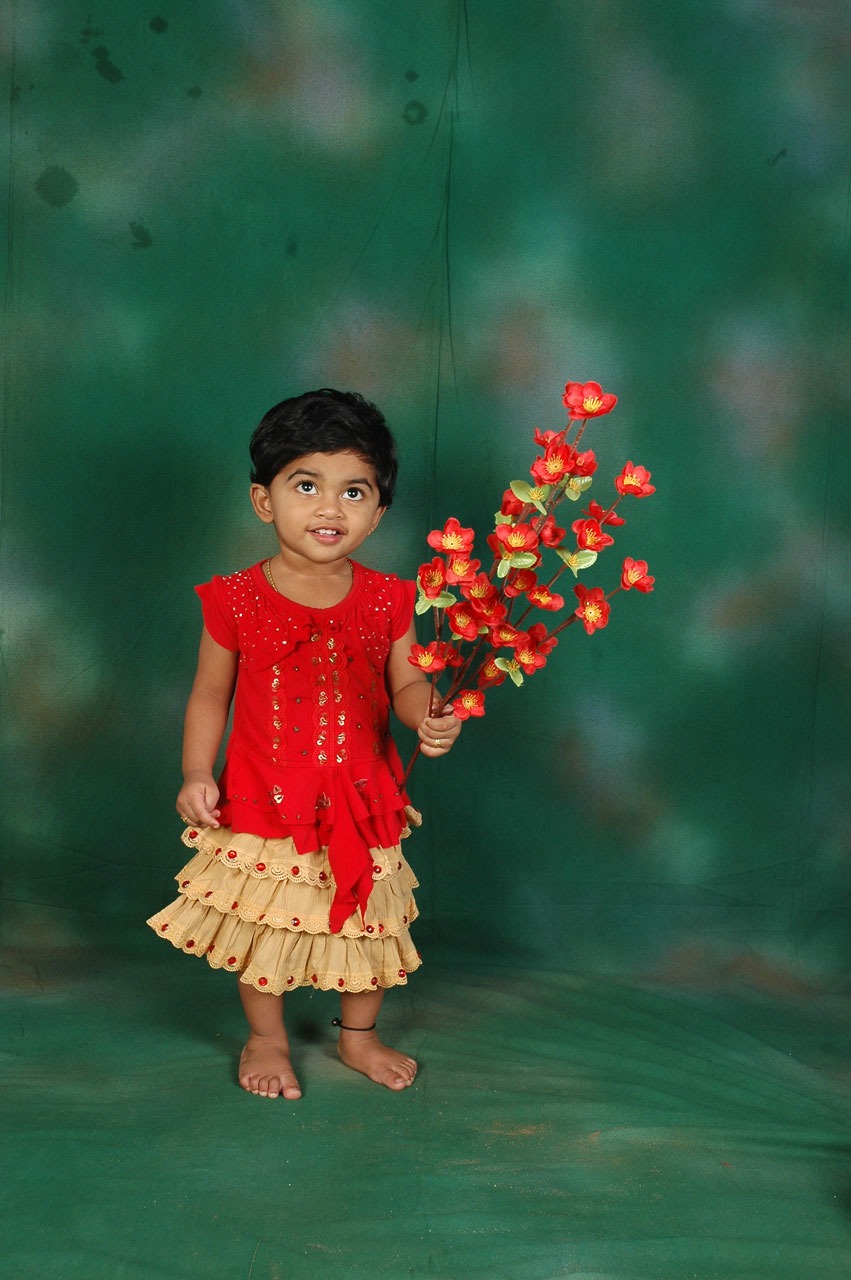
girl, flower, cute, dance, green, red, child, holding, flowers, dress, sports, performing arts